History of Zakynthos

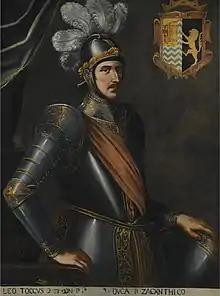
Leonardo de Tocco, Duke of Zakynthos by Carlo Sellito, c. 1510s. It is uncertain which Leonardo Tocco he represented in this painting.

Around this time, Zakynthos had some 25,000 inhabitants bringing Leonardo III Tocco's state more than 12,000 ducats a year, according to the Spanish historian G. Curita.